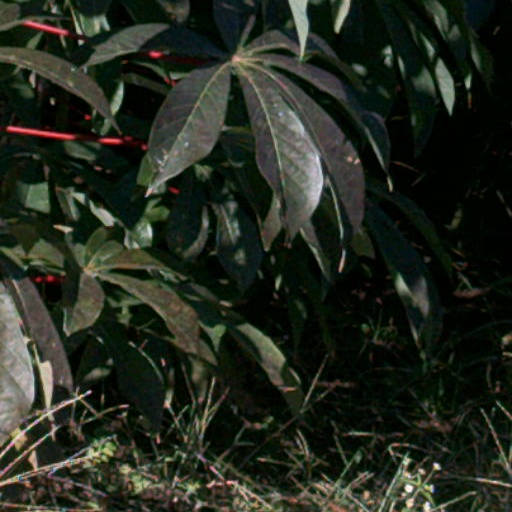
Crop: cassava